Rainbow smelt

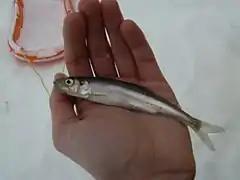
Ice fishing for rainbow smelts

Rainbow smelt are fished both commercially and for sport. Commercial harvests are down from historic levels; for example around 1880 an annual harvest from the Charles River alone was around 9 million fish, while today few smelt are found in the Charles River. They are commonly processed into animal feed, but are also eaten by humans. They are a popular winter game fish and the spring smelt run is a tradition in many parts of their distribution. Fishing for rainbow smelt using a gill net has historically been a popular activity along the City of Chicago's lakefront.